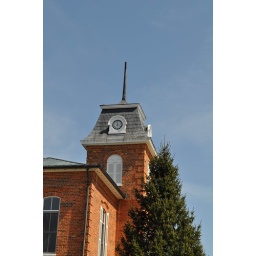
The courthouse in Brevard. The tall evergreen beside it sets off the brick work, the clock and the blue sky.